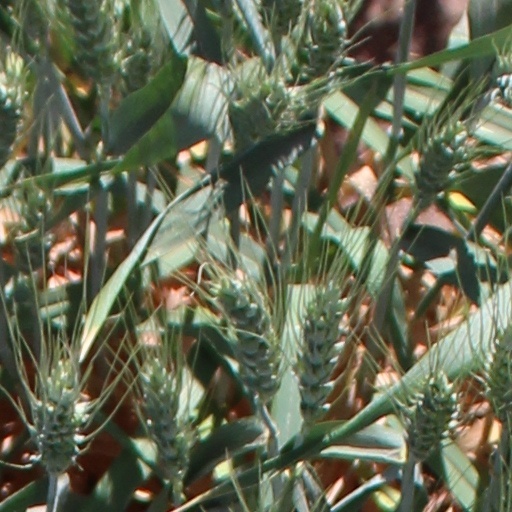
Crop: wheat